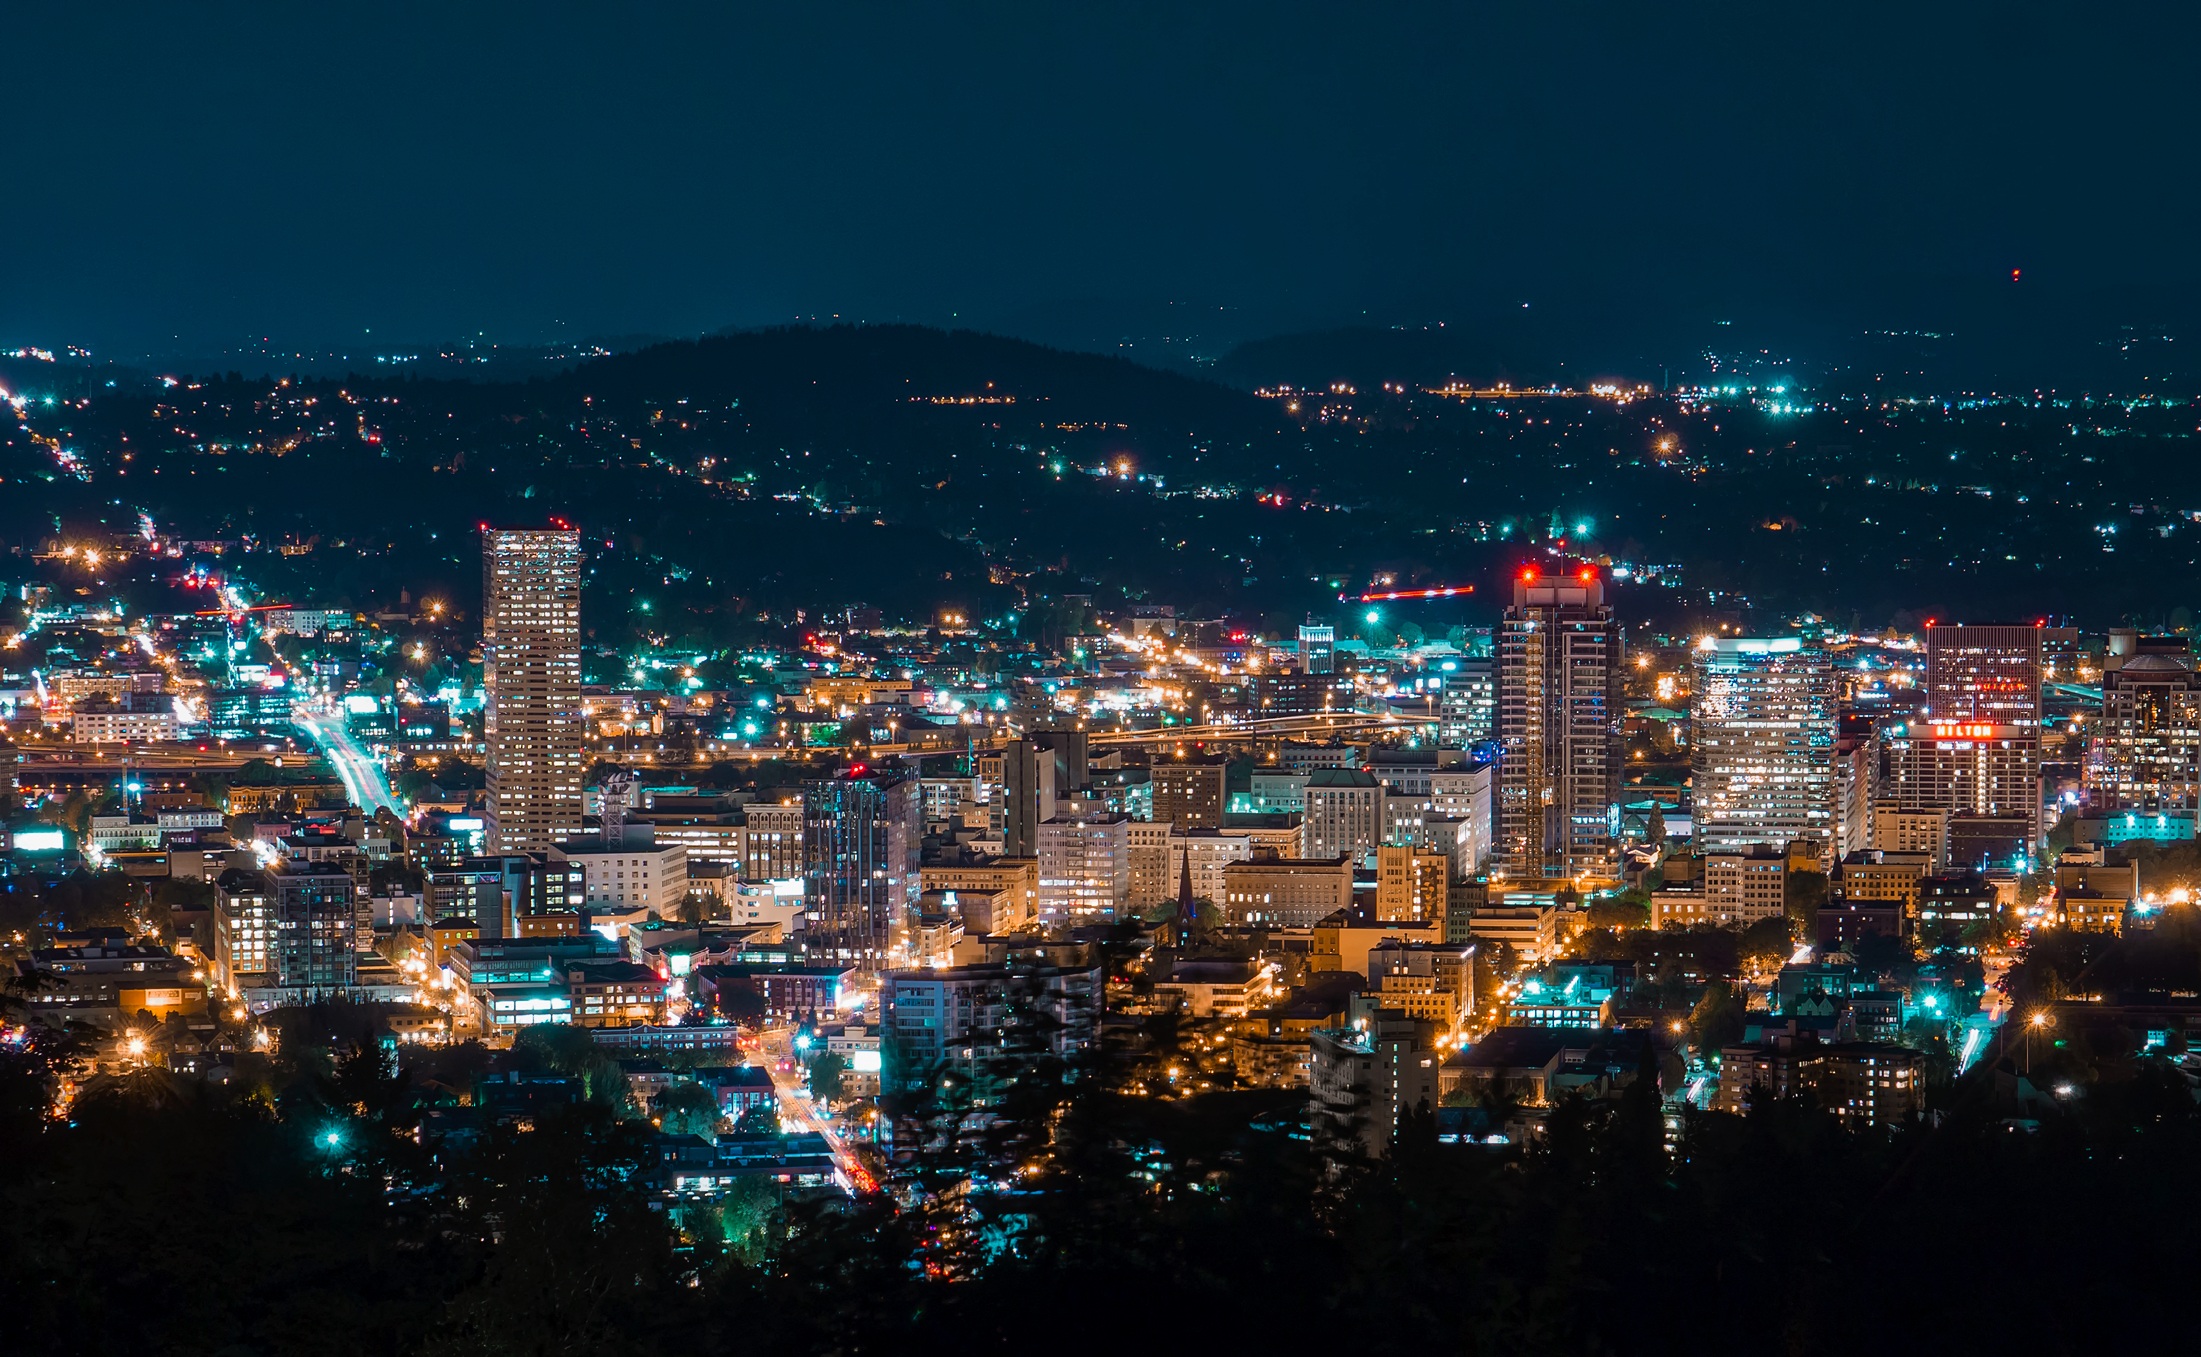
horizon, skyline, night, city, skyscraper, urban, cityscape, downtown, dusk, evening, hdr, lights, skyscrapers, buildings, oregon, portland, metropolis, aerial photography, urban area, human settlement, atmosphere of earth, metropolitan area